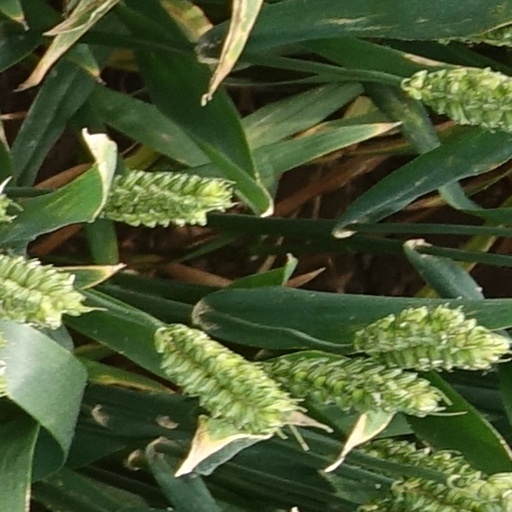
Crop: wheat